Teatro Yagüez

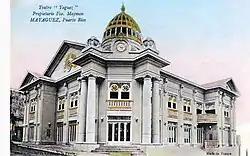

The Teatro Yagüez in Puerto Rico is a historic building that today is a performing arts theater. It is located at Candelaria Street, (formerly "Calle McKinley") and Dr. Basora Streets, in the city of Mayagüez. The theater building consists of the Lucy Boscana Hall and the Roberto Cole Cafe Theater.